John Churchill, 1st Duke of Marlborough

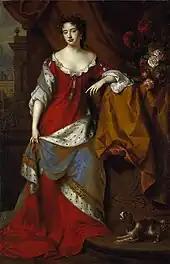
Princess Anne 1683 by Willem Wissing. When Mary died childless in 1694 (O.S.), Anne, her sister, became heir apparent.

Seven men met to draft the invitation to the Protestant Dutch Stadtholder, William, Prince of Orange, to invade England and assume the throne. The signatories to the letter included Whigs, Tories, and the Bishop of London, Henry Compton, who assured the Prince that, "Nineteen parts of twenty of the people ... are desirous of change".